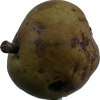
Label: pear